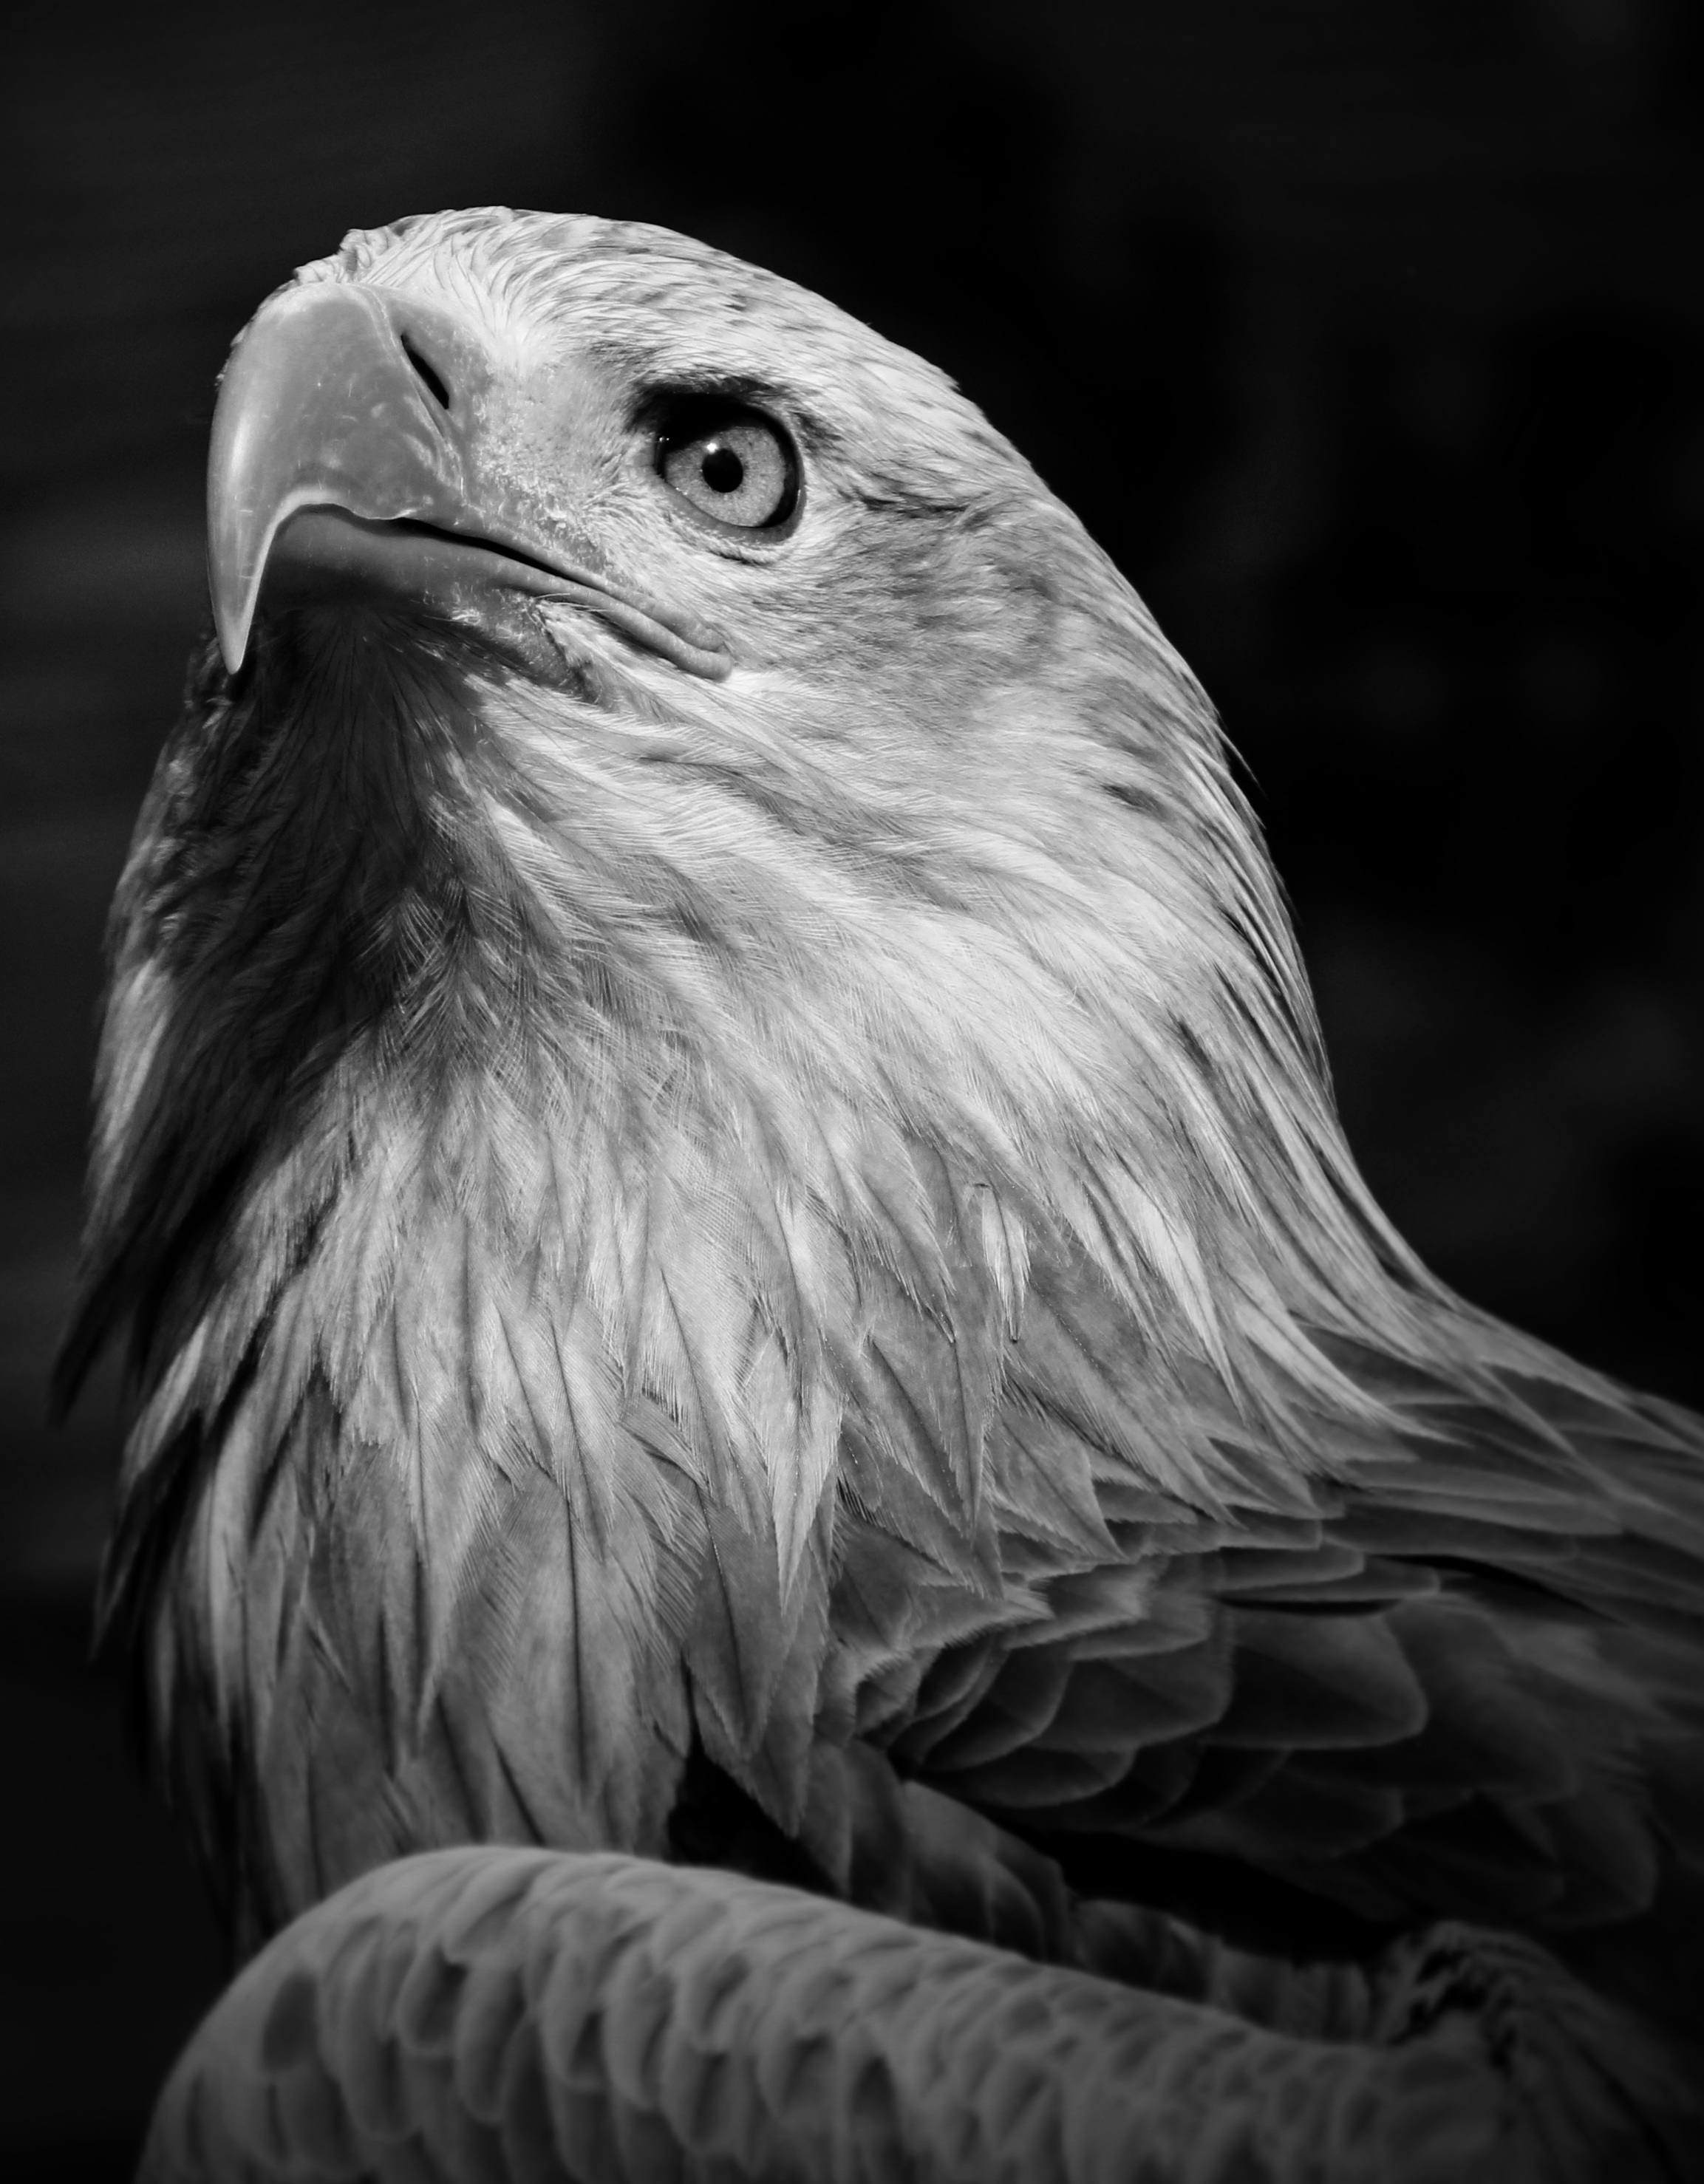
nature, bird, wing, black and white, photography, animal, fly, wild, portrait, beak, eagle, predator, black, monochrome, closeup, fauna, bird of prey, close up, outside, animals, vertebrate, majesty, white tailed eagle, monochrome photography, perching bird